Colin Thubron

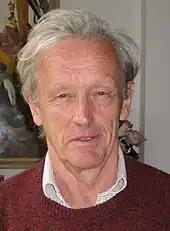
Colin Thubron, 2010

Colin Gerald Dryden Thubron (born 14 June 1939) is a British travel writer and novelist. In 2008, "The Times" ranked him among the 50 greatest postwar British writers. He is a contributor to "The New York Review of Books", "The Times", "The Times Literary Supplement" and "The New York Times". His books have been translated into more than twenty languages. Thubron was appointed a CBE in the 2007 New Year Honours. He is a Fellow and, between 2009 and 2017, was President of the Royal Society of Literature.